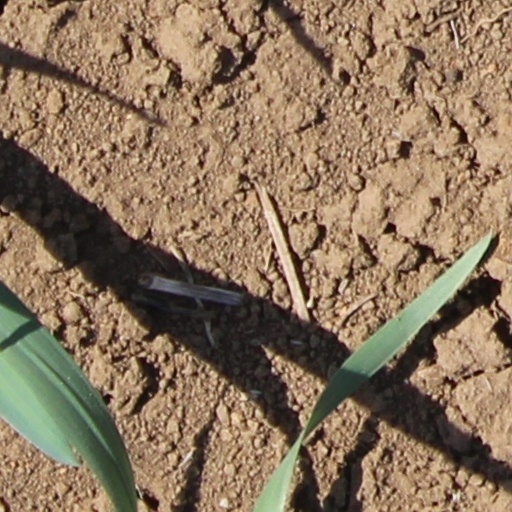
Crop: wheat